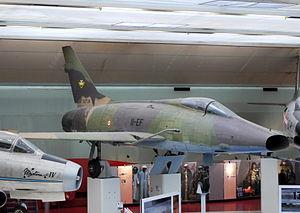
North American F-100D-35-NH Super Sabre (s/n 55-2736) chasseur supersonique (1953), Musée de l'Air et de l'Espace, Paris Le Bourget (France).